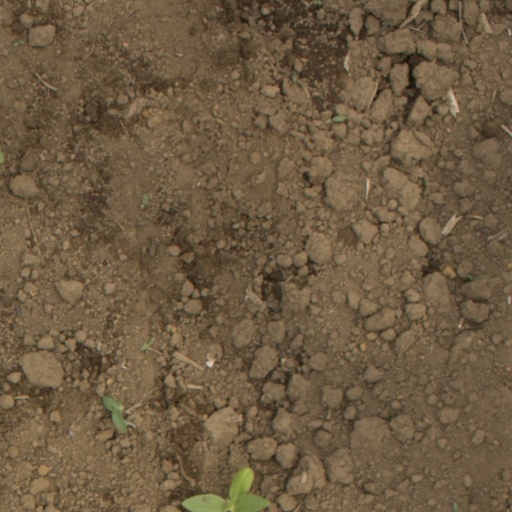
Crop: Jerusalem artichoke